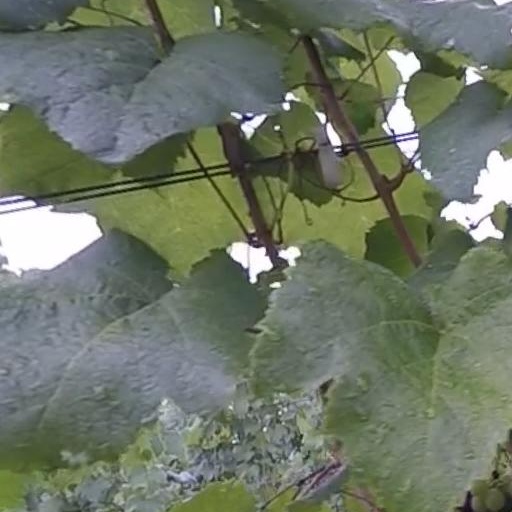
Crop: grape